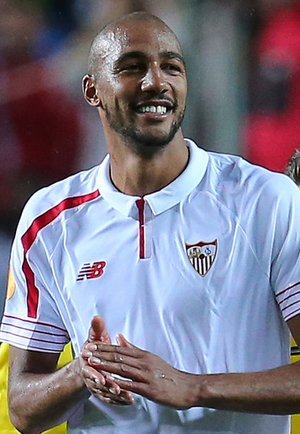
Steven Nzonzi
Steven Nkemboanza Mike Christopher Nzonzi er en fransk fodboldspiller, der spiller i Spanien for Sevilla FC.